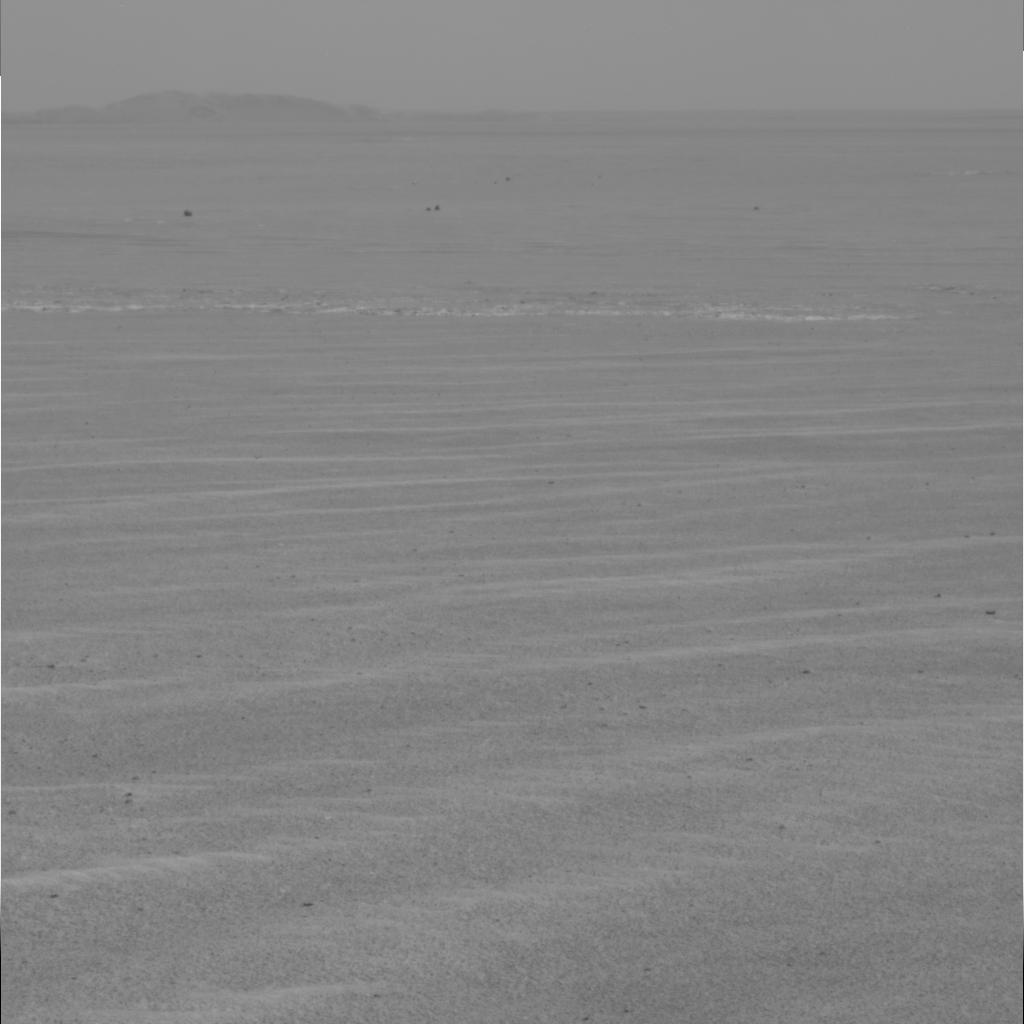
Surface features visible: Rocks (Misc), Bright Soil, Dunes/Ripples, Soil, Distant Vista, Sky